Answer in natural language. Consider the 3D positions of the objects in the scene and not just the 2D positions in the image. Is the centerpoint of  abstract rectangle frame on wall at a higher height than black colour dog bed? Choose between the following options: yes or no
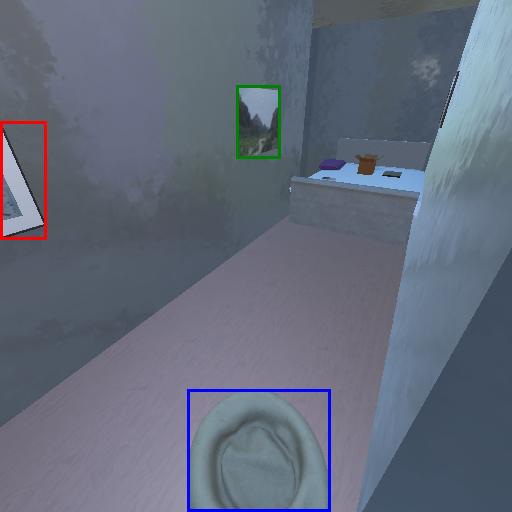
<answer>yes</answer>